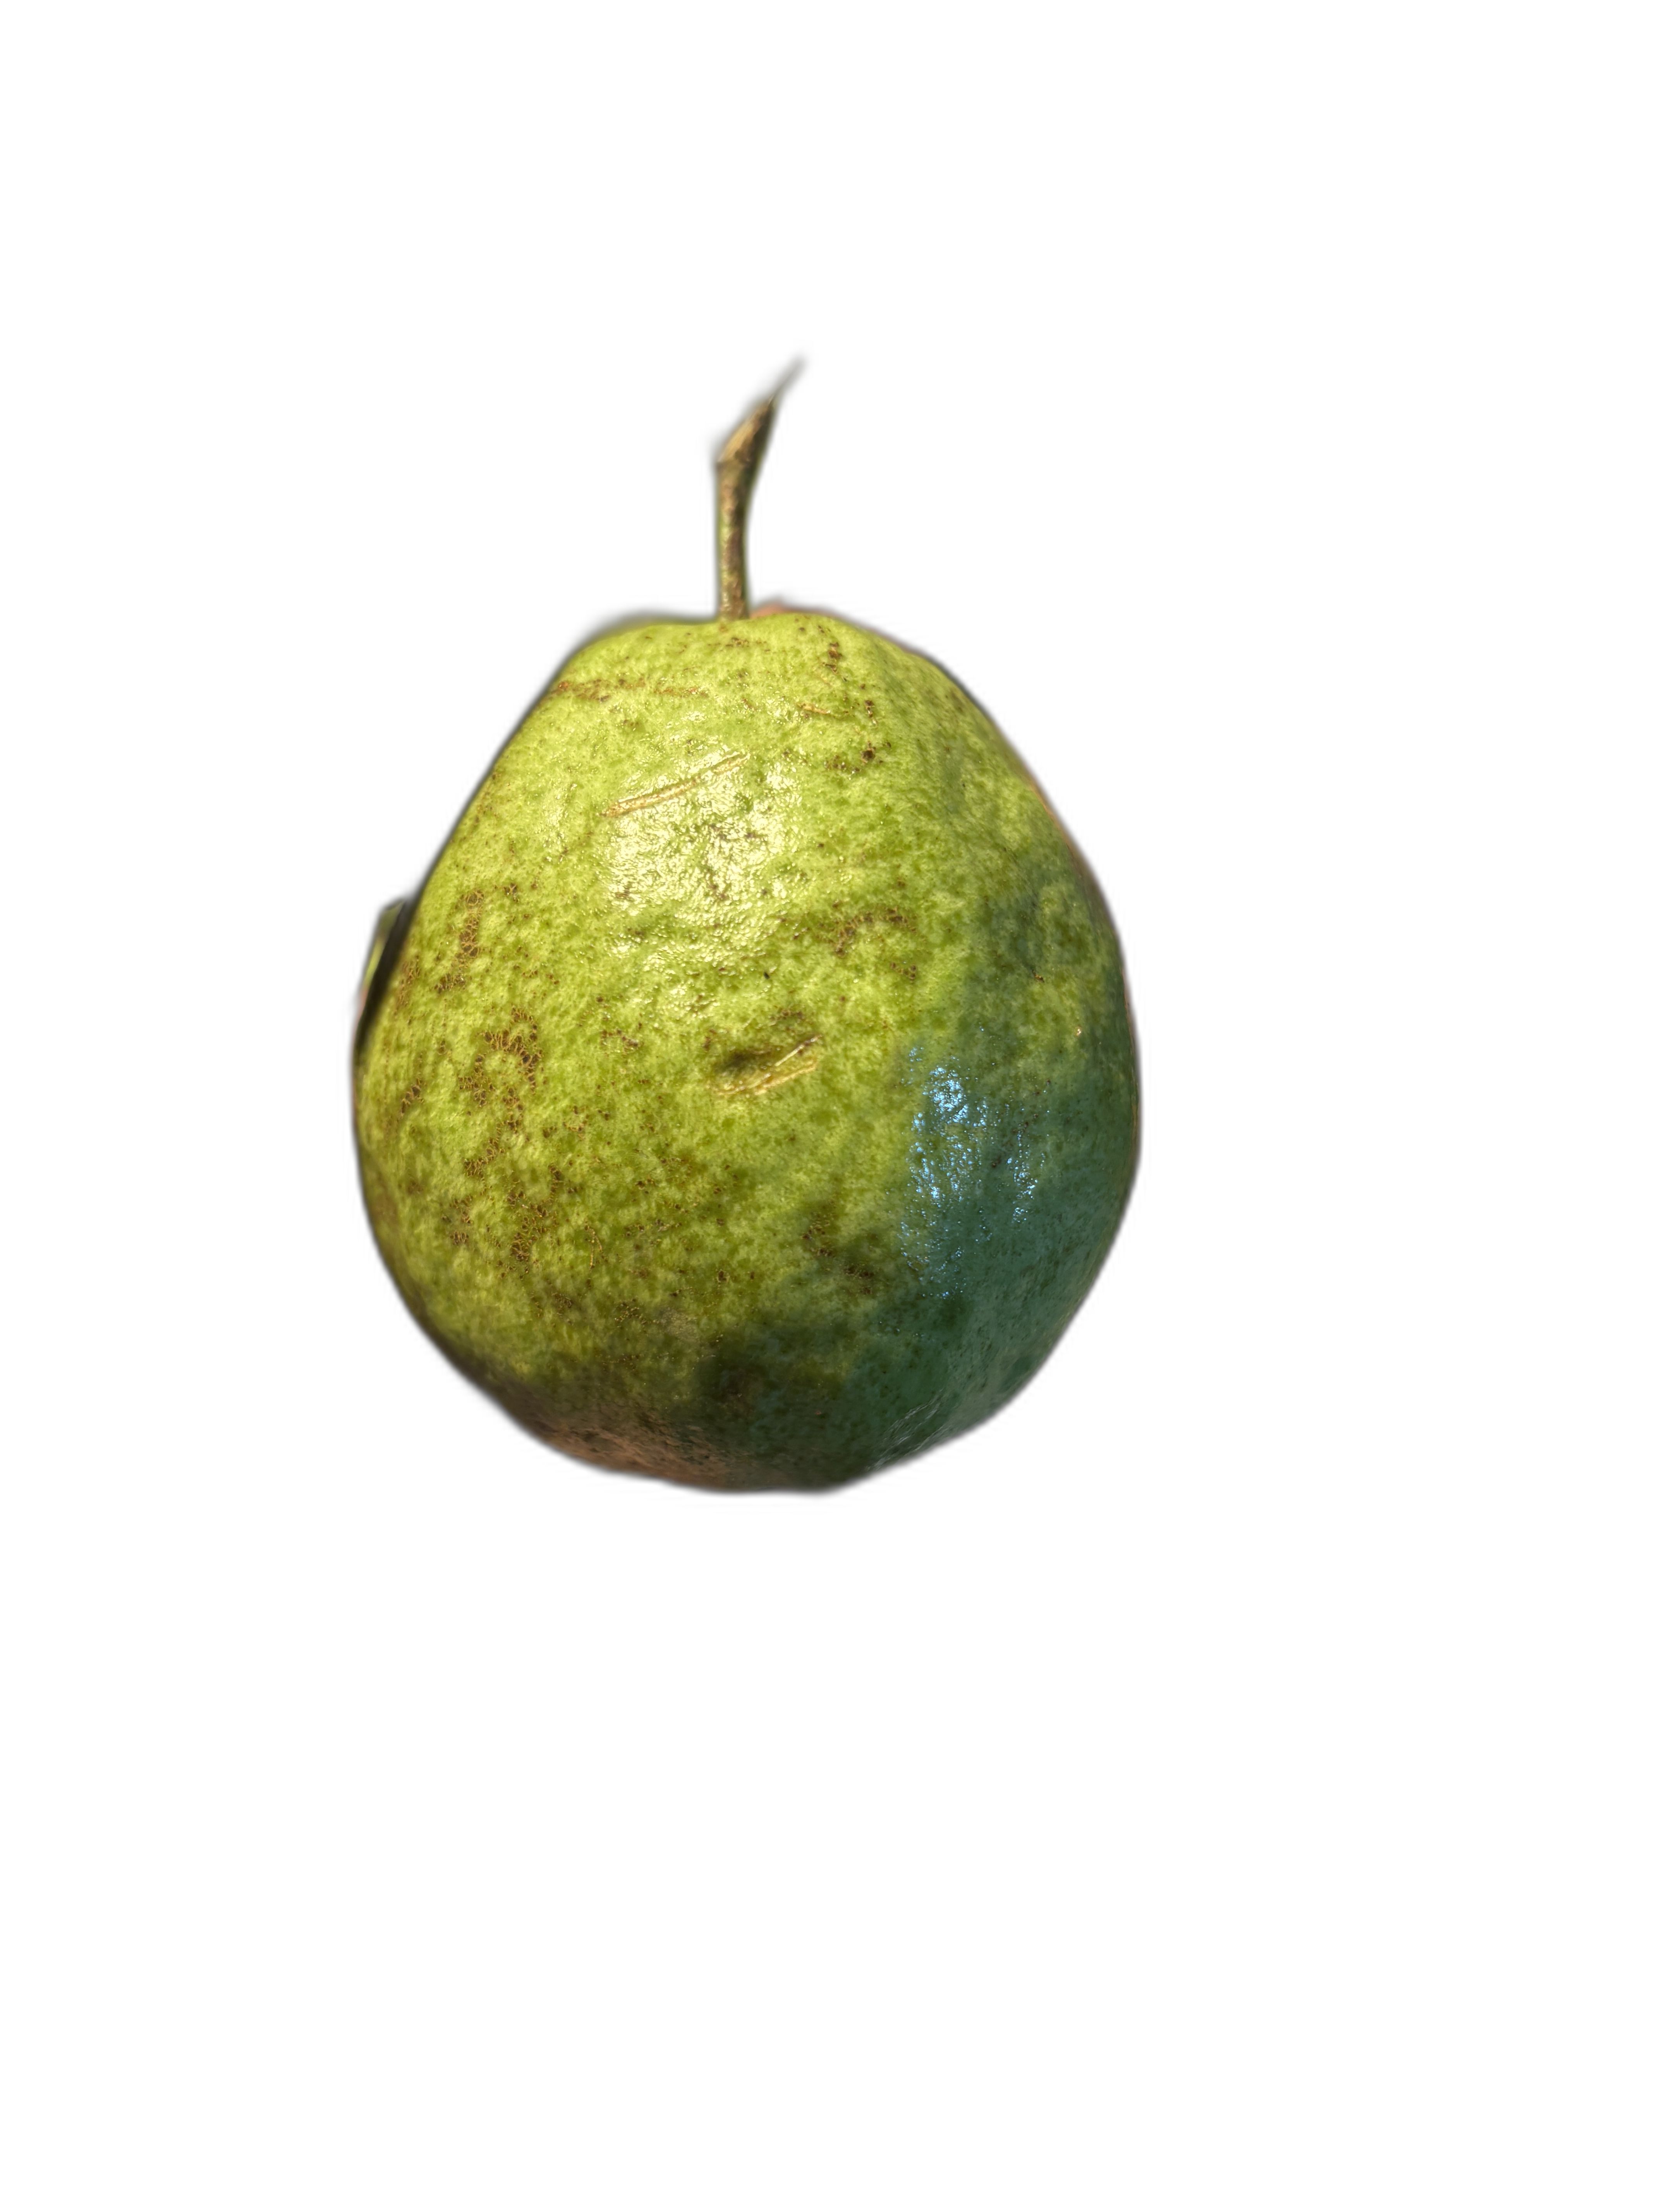
Plant part: fruit
Disease: Scab